Ascalon

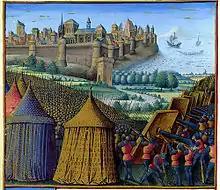

In January 1153, crusader king Baldwin III recruited almost all land and naval forces at disposal and laid siege to Ascalon. The siege lasted seven months, during which the city was bombarded by Crusader siege weapons. The Franks found a well prepared city, with strong walls and ample supply of provisions. The Fatimids manage to send over seventy ships with resources to the city during the siege. In his recount of the conquest of Ascalon, William of Tyre described the city from the Crusader point of view: